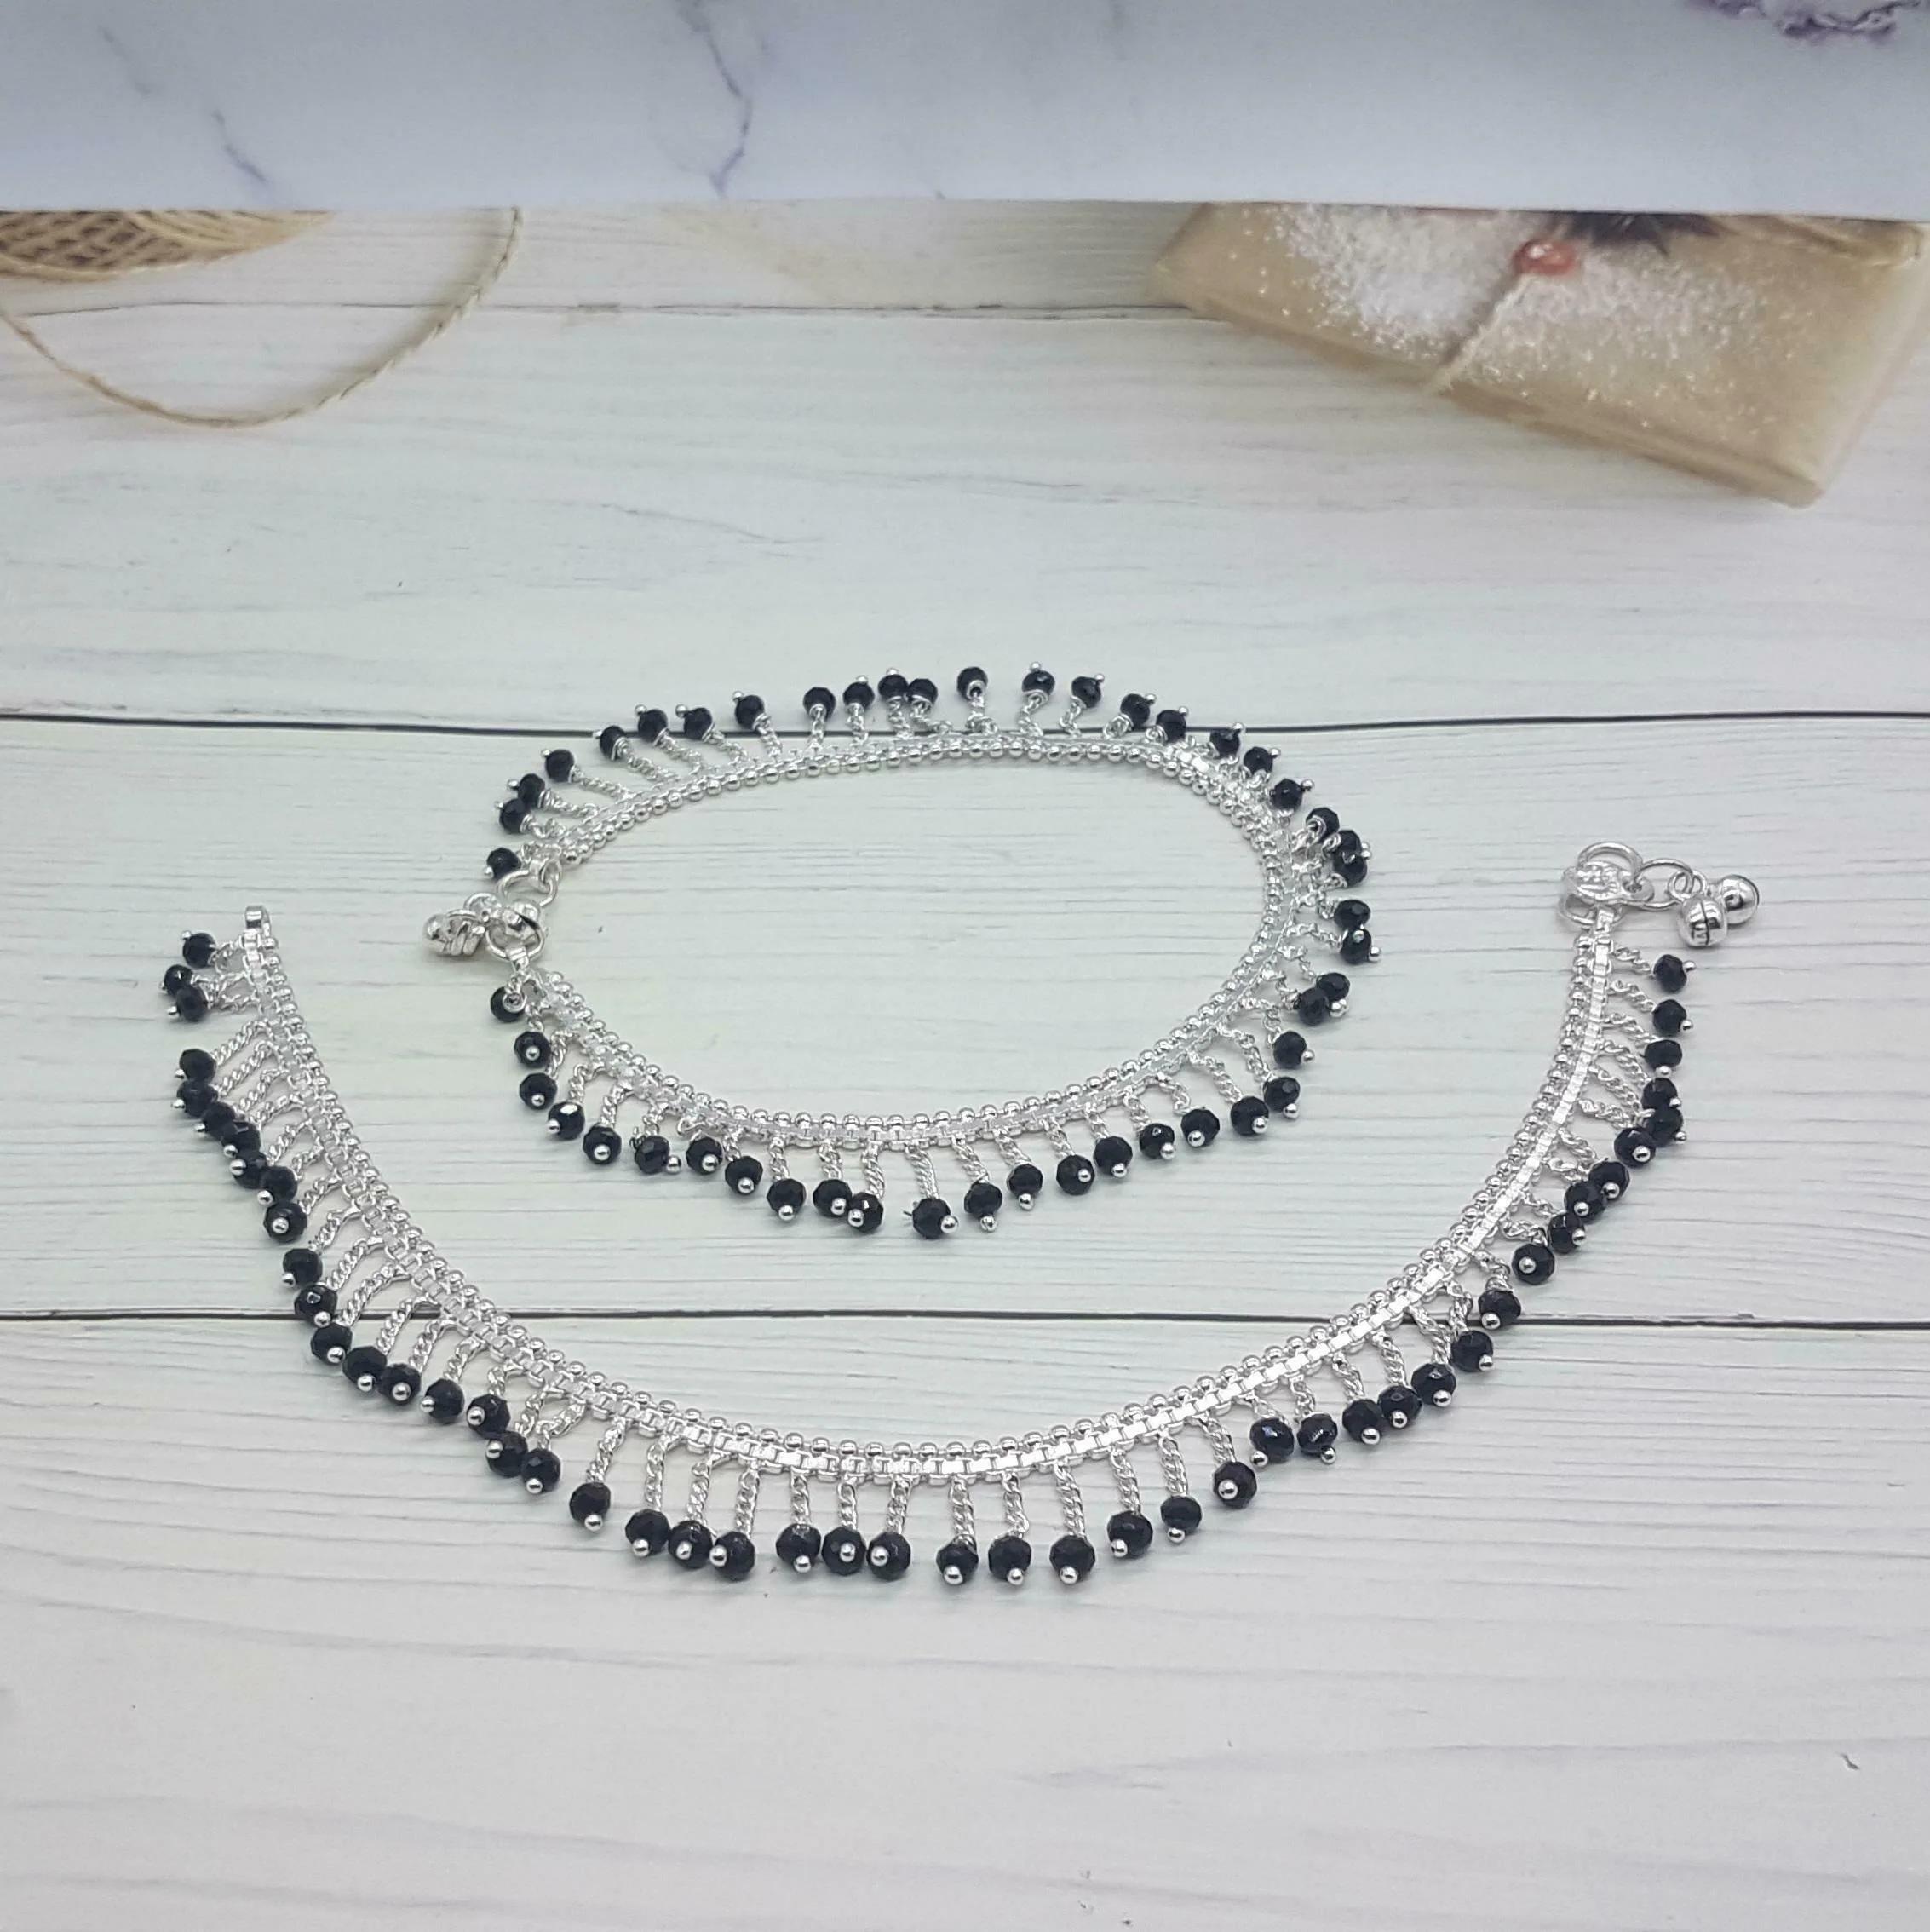
BR Ornaments A436 Alloy Anklet (Pack of 2)
Type: Anklet
Brand: BR Ornaments
Price: Rs. 389
 This silver anklet looks good with all indian outfitsor traditional outfits suitable girls and women of all ages. grab this pair of anklets, you will feel stylish ankle and shining silver anklet will make beautiful, you must buy the sns traders anklets you will never go wrong with the latest design, fancy anklets in silver jewellery.